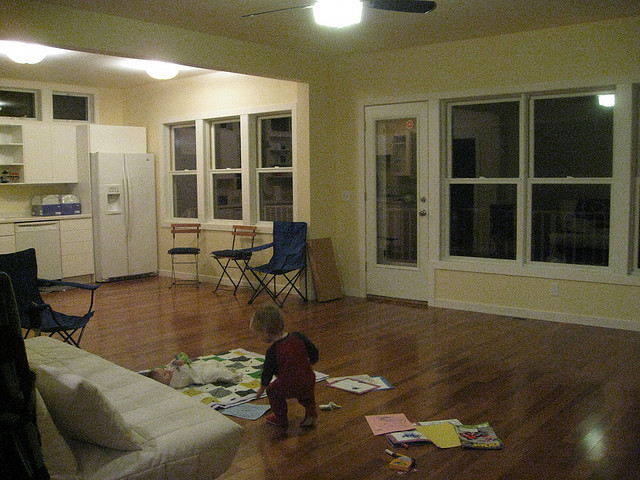
user: Given an image and a question. Answer the question in a short answer. Question: What is this room commonly used for? Short Answer:
assistant: live